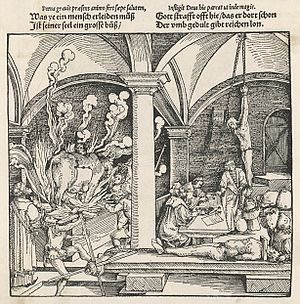
Messingoksen
Træsnit af Hans Burgkmair d. e. (1473-1531) som fremstiller Guds straf som et torturkammer der blandt andet en messingokse er i brug.
Messingoksen, også kaldt Kobberoksen og Falaris' okse, var et torturinstrument og en henrettelsesmetode fra antikken. Indretningen var lavet af messing eller kobber og var formet som en hul oksefigur som den dødsdømte blev lukket inde i. Messingoksen blev så varmet op over bål for at offeret indeni blev brændt ihjel. Kobberoksens hoved skulle have været udformet sådan at røgen kom ud af næseborene og smerteskrigene fra offeret lød som hylene fra en rasende okse.